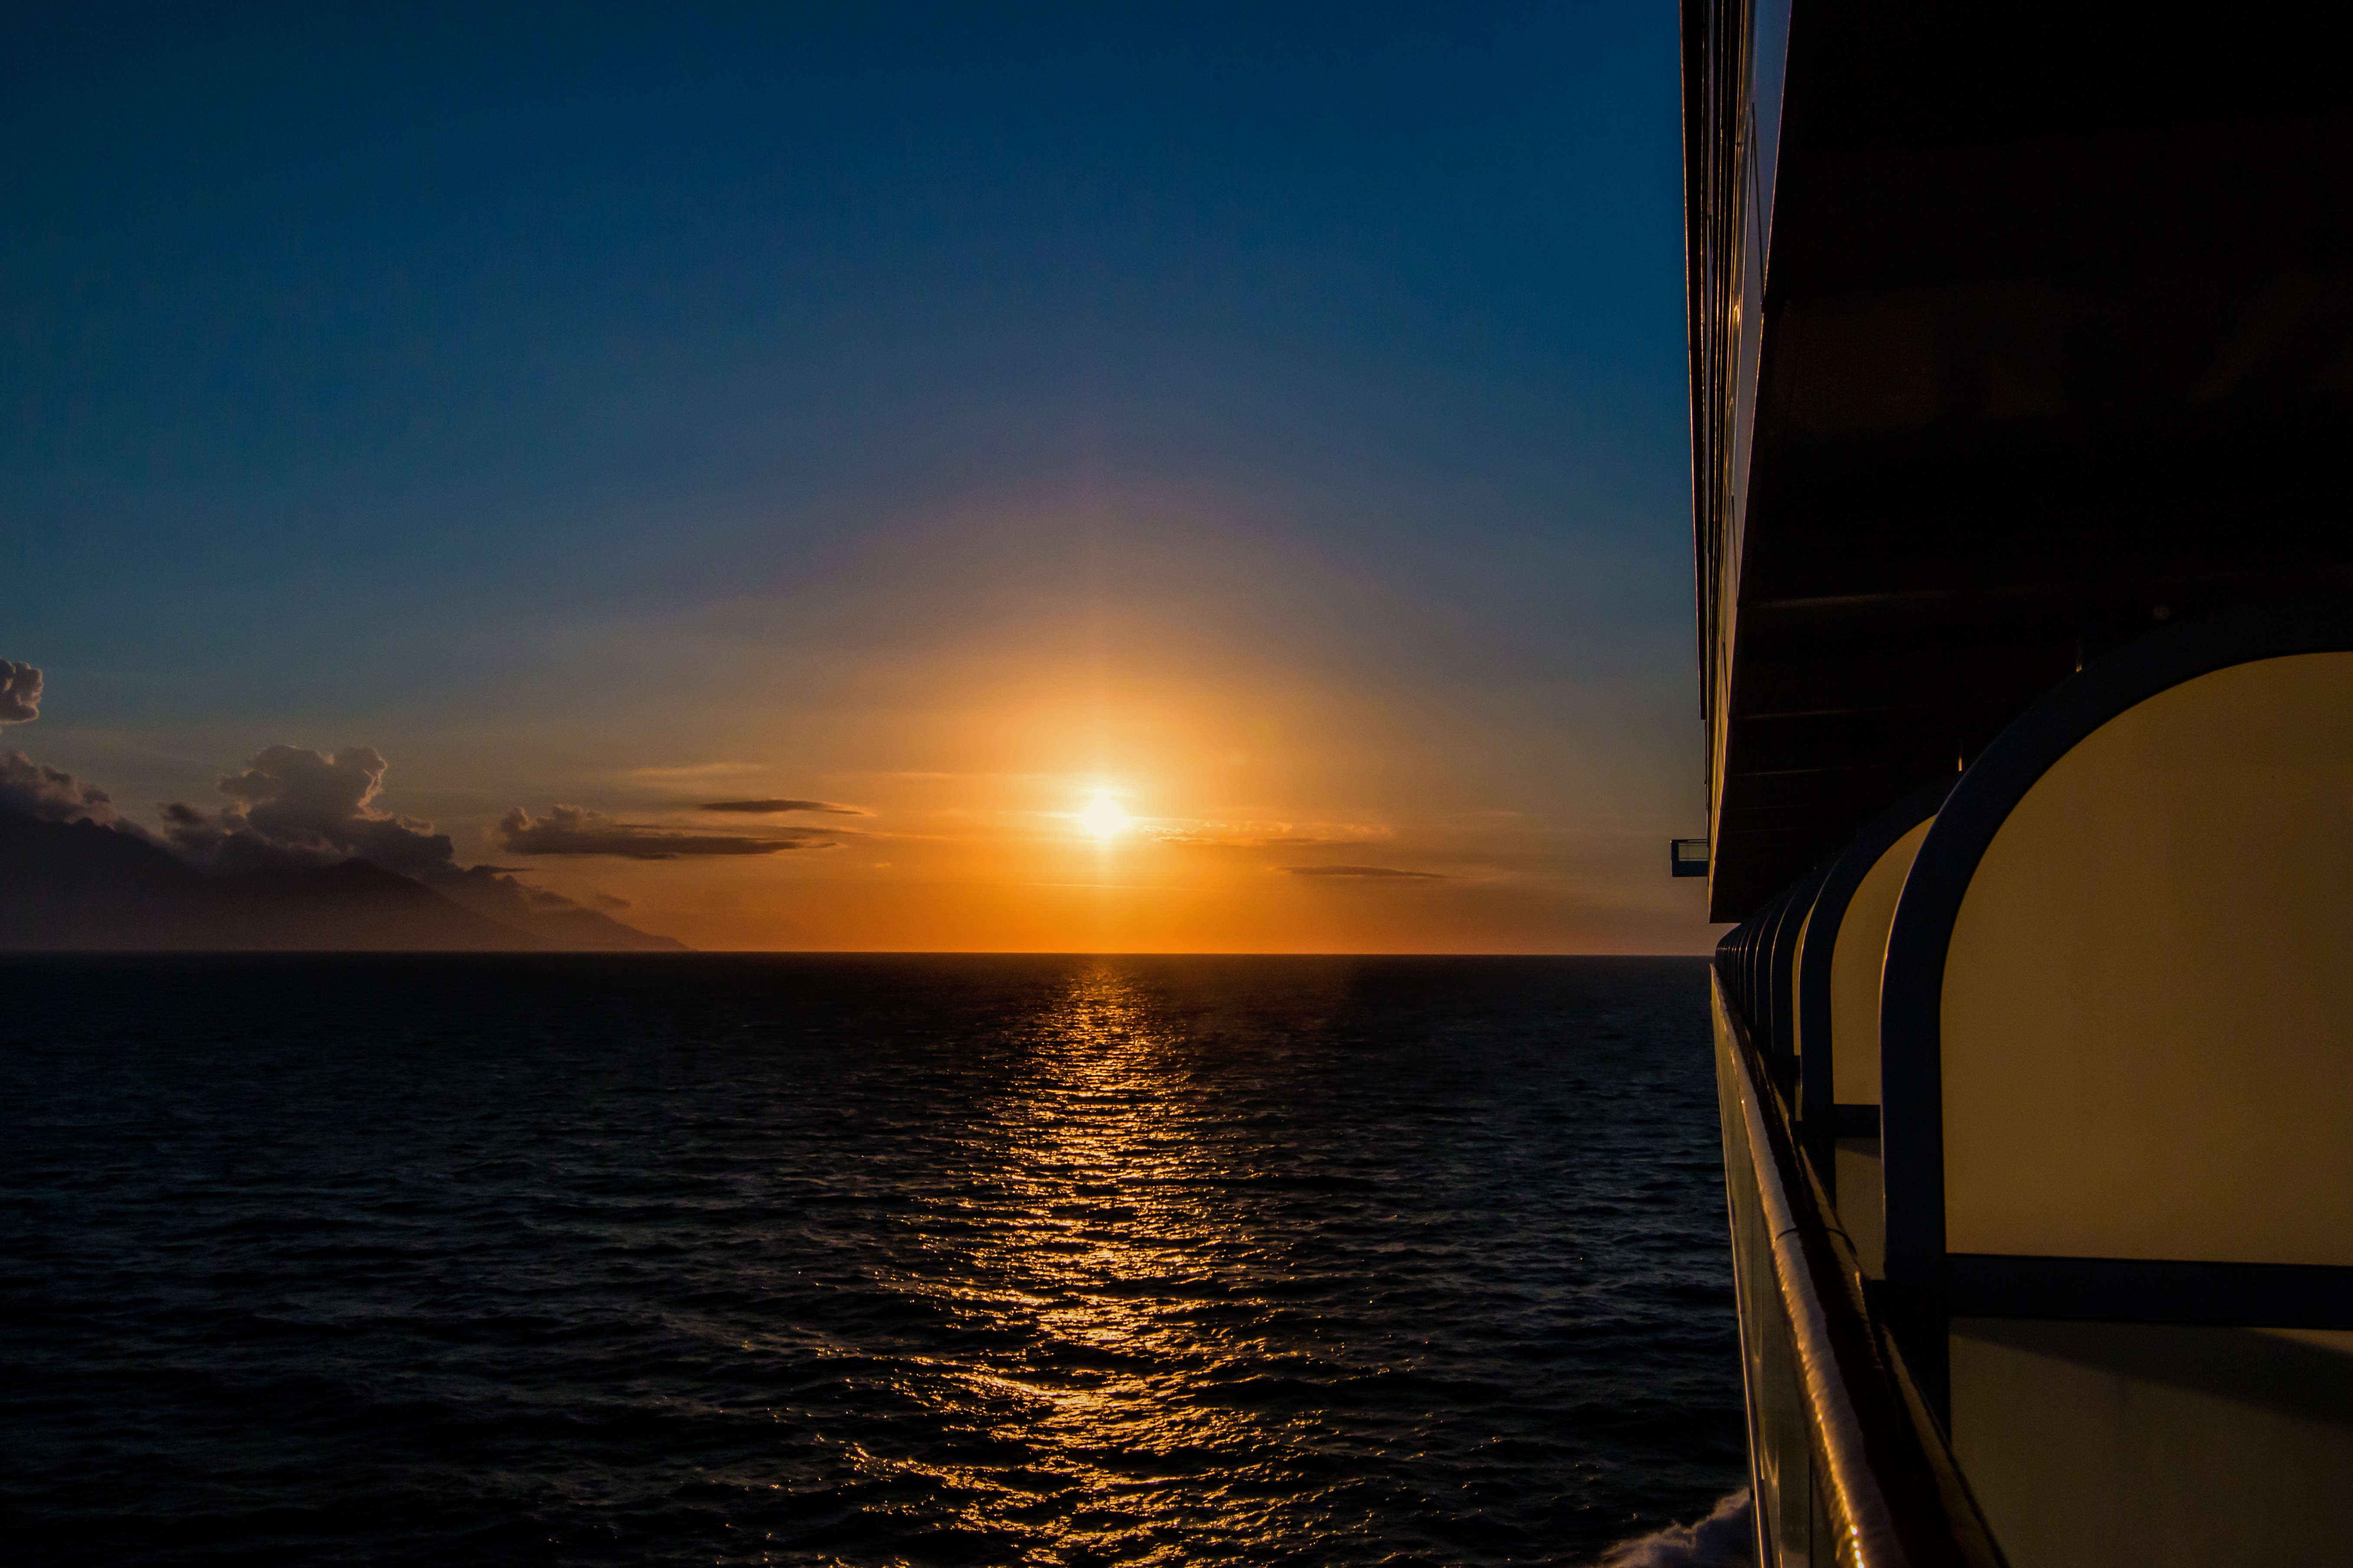
landscape, sea, coast, ocean, horizon, cloud, sky, sun, sunrise, sunset, warm, sunlight, morning, wave, dawn, ship, dusk, evening, twilight, reflection, red, vehicle, bay, romance, romantic, port, clouds, mood, abendstimmung, atmospheric, afterglow, evening sky, sunset sea, by the sea, boat trip